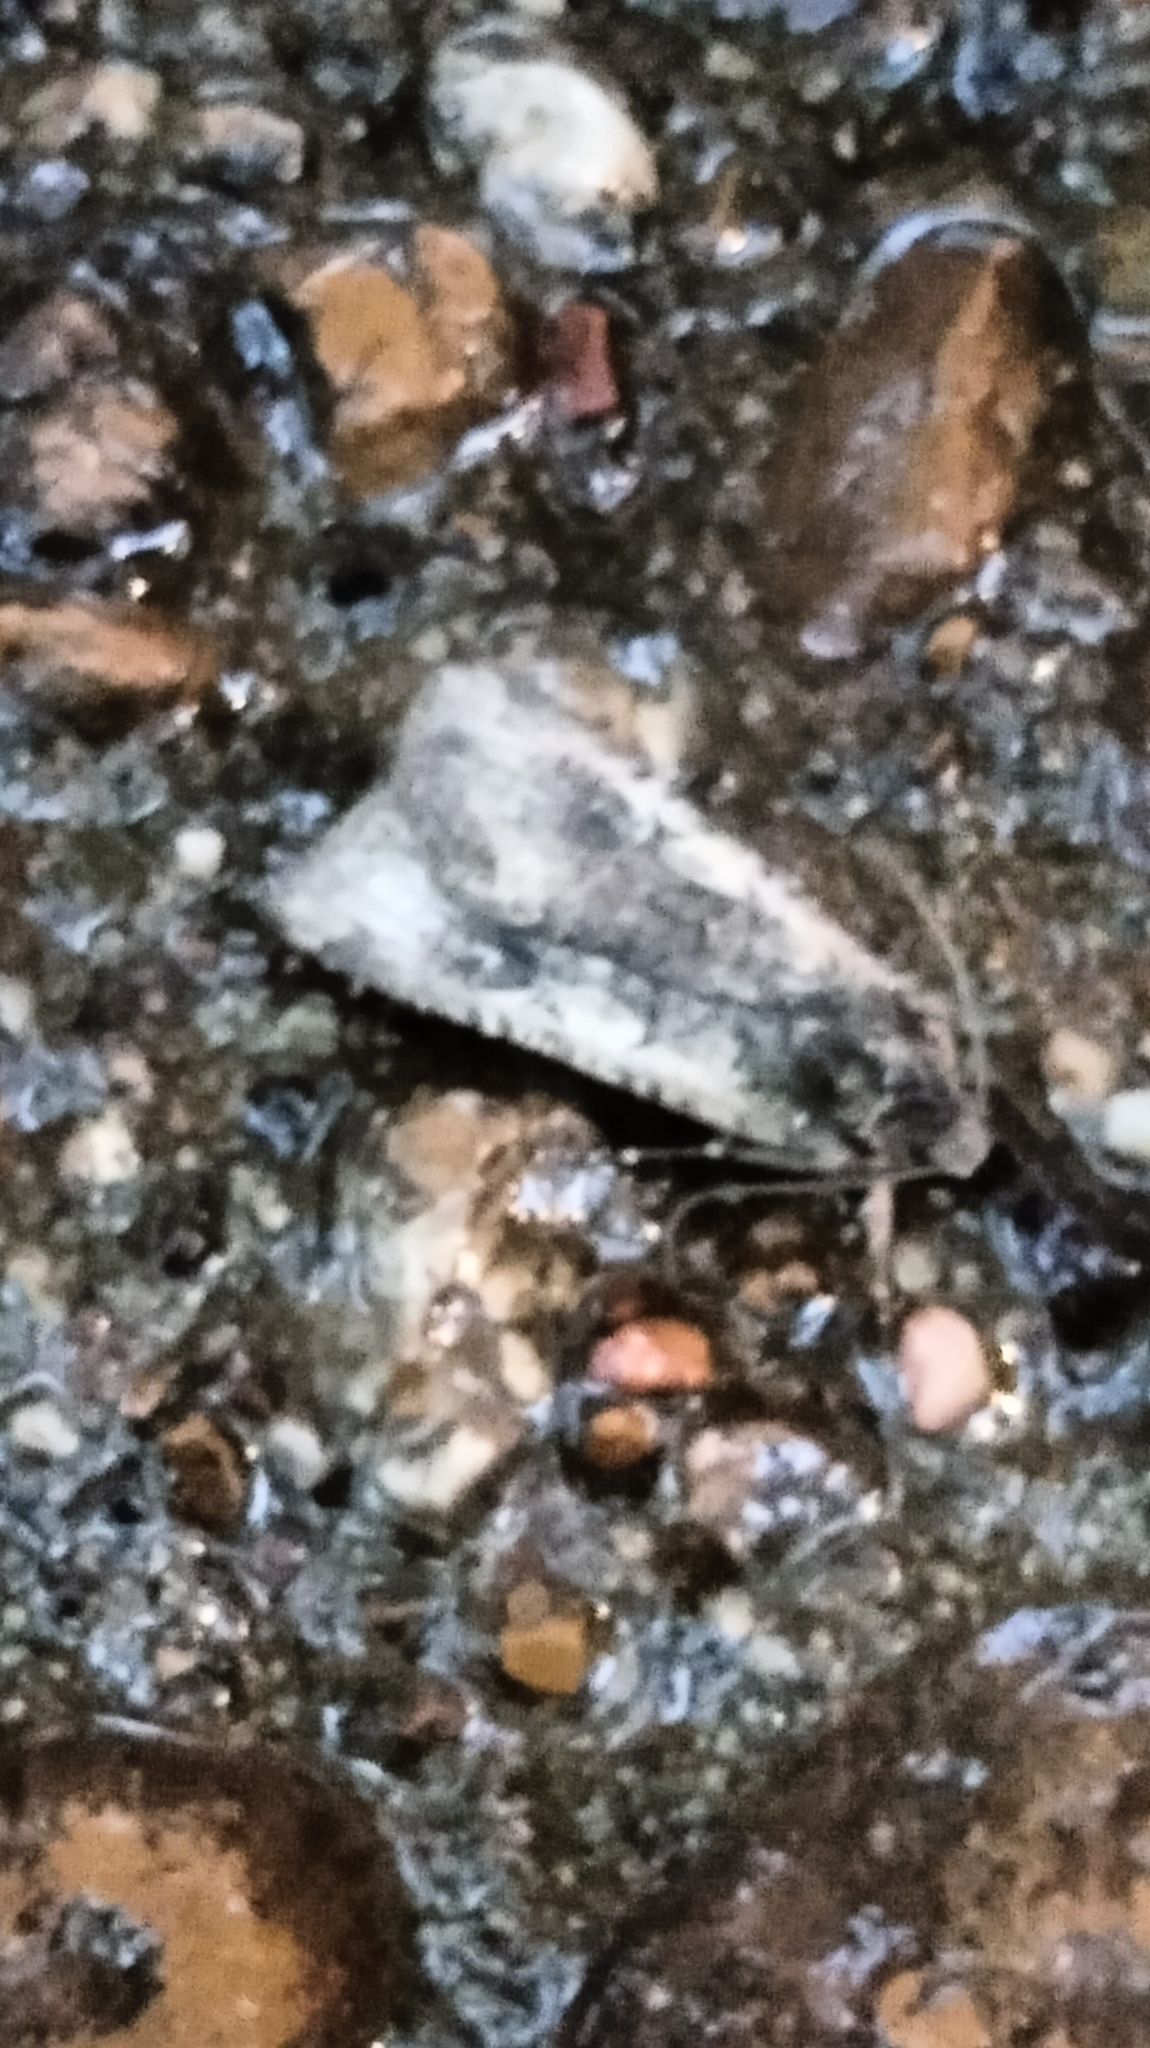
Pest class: cutworms